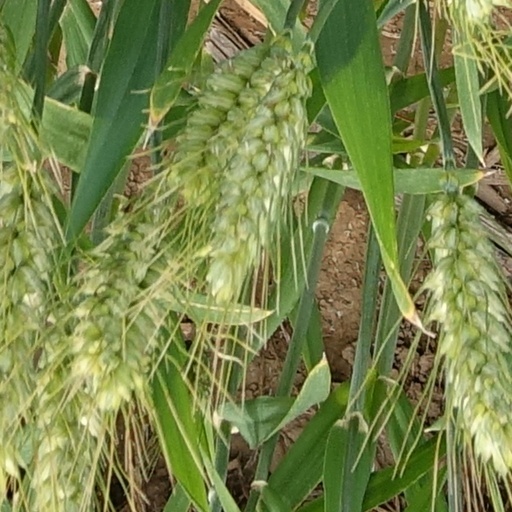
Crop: wheat